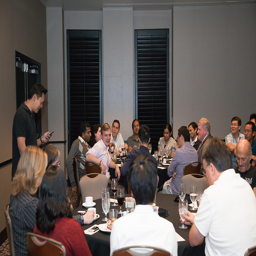
A large group of people sitting at some tables.
People in a dining hall listen to a speaker over coffee and desert.
People gathered at a business conference of some sort.
A group of people sitting around two tables.
A bunch of people are sitting around tables with drinks.